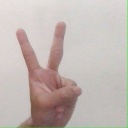
अक्षर: क